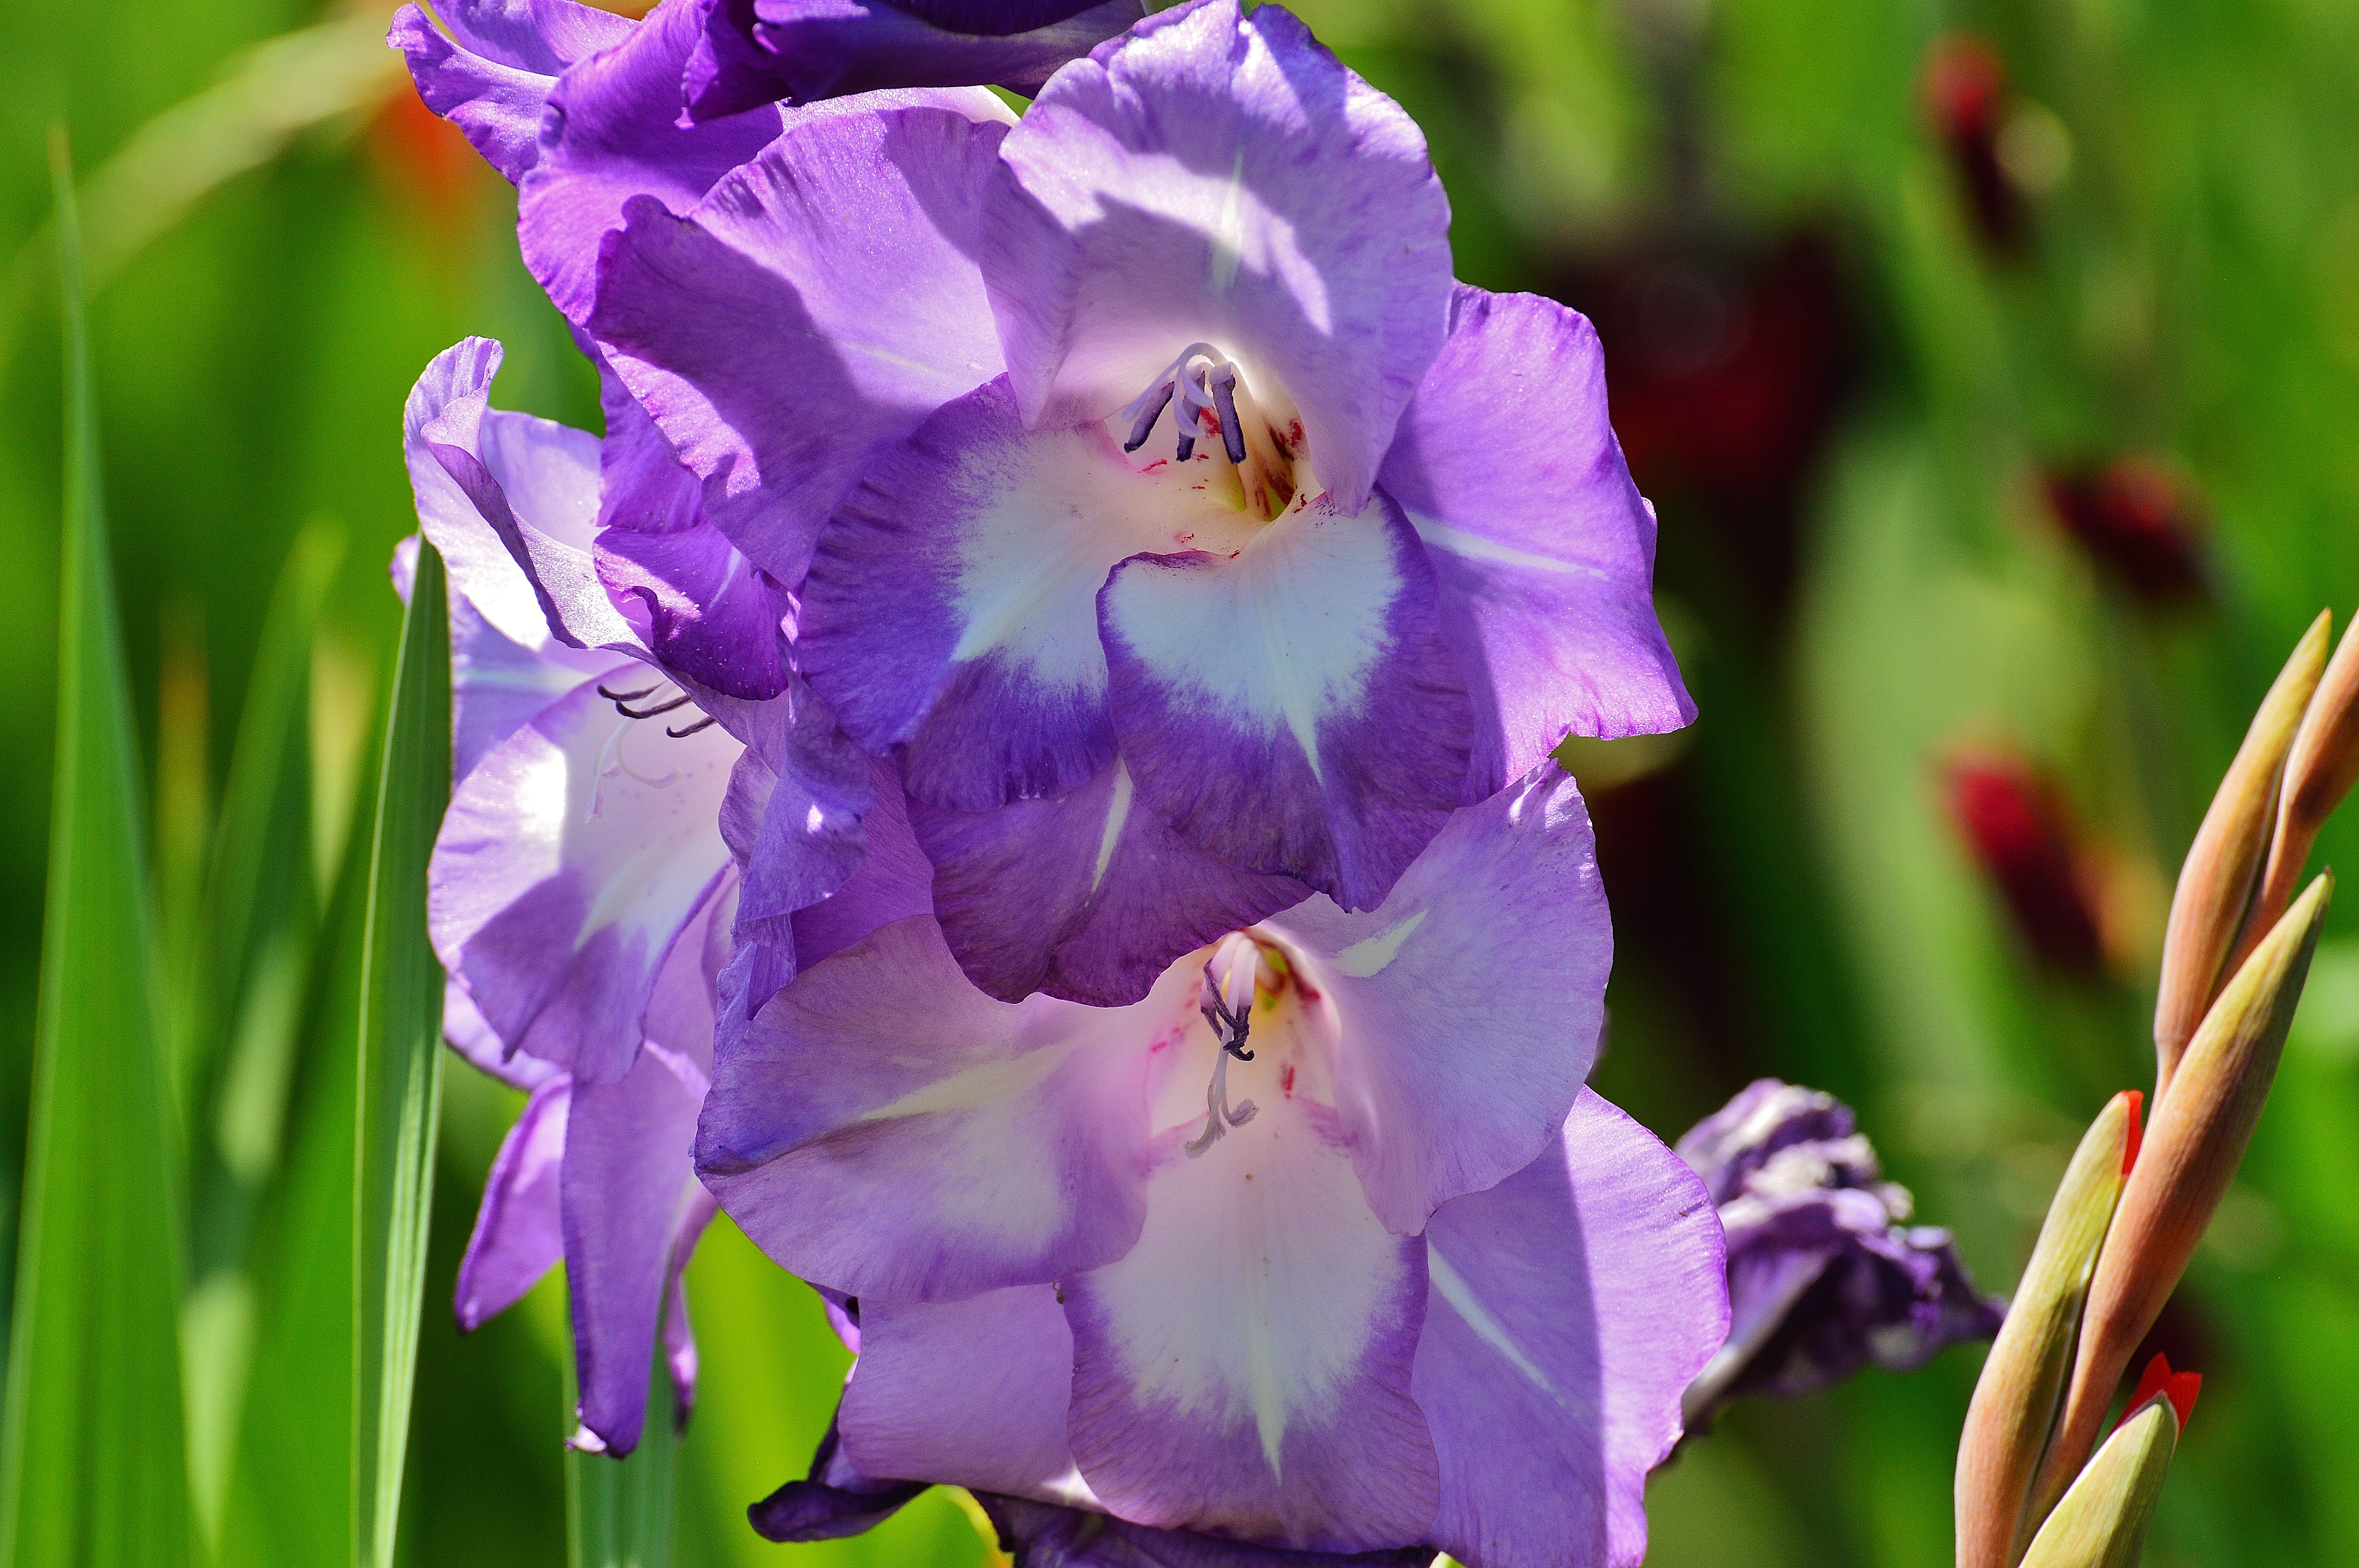
nature, blossom, plant, flower, purple, petal, bloom, summer, grow, botany, blue, flora, flowers, iris, eye, gladiolus, macro photography, flowering plant, cattleya, land plant, iris family, christmas orchid, cattleya labiata